Hook Lighthouse

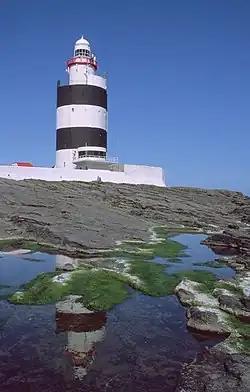
Hook Head Lighthouse, which was built approximately 800 years ago.

The Hook Lighthouse (also known as Hook Head Lighthouse) is a building situated on Hook Head at the tip of the Hook Peninsula in County Wexford, in Ireland. It is one of the oldest lighthouses in the world and the second oldest operating lighthouse in the world, after the Tower of Hercules in Spain. It is operated by the Commissioners of Irish Lights, the Irish lighthouse authority, and marks the eastern entrance to Waterford Harbour. The current structure has stood for over 800 years.